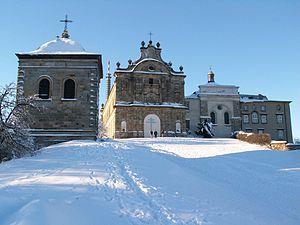
Abbaye bénédictine de Święty Krzyż (Pologne)